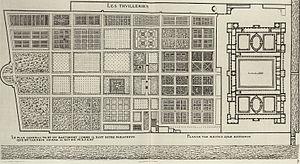
Plan du Palais des Tuileries initialement envisagé par Delorme et jardins. D'après Androuet du Cerceau.
Le palais des Tuileries est un ancien palais parisien, aujourd'hui détruit, dont la construction commença en 1564 sous l'impulsion de Catherine de Médicis, à l'emplacement occupé auparavant par l'une des trois fabriques de tuiles établies en 1372 à côté de l'hôpital des Quinze-Vingts, non loin du vieux Louvre. Agrandi au fil du temps et unifié avec le palais du Louvre en 1860, il disposait d'une immense façade et il était le point focal du grand axe historique de Paris conçu à partir de ce palais.